David Owen (harpist)

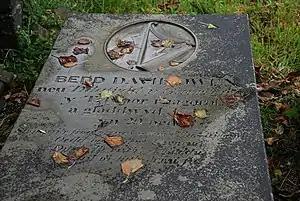
Grave of David Owen at Ynyscynhaearn

David Owen was the son of Owen Humphreys of in Caernarfonshire (the surname "Owen" being a patronymic). His mother's maiden name was Gwen Roberts. He composed several well-known airs. He was buried in the churchyard of St Cynhaiarn's Church in his home village of Ynyscynhaearn.